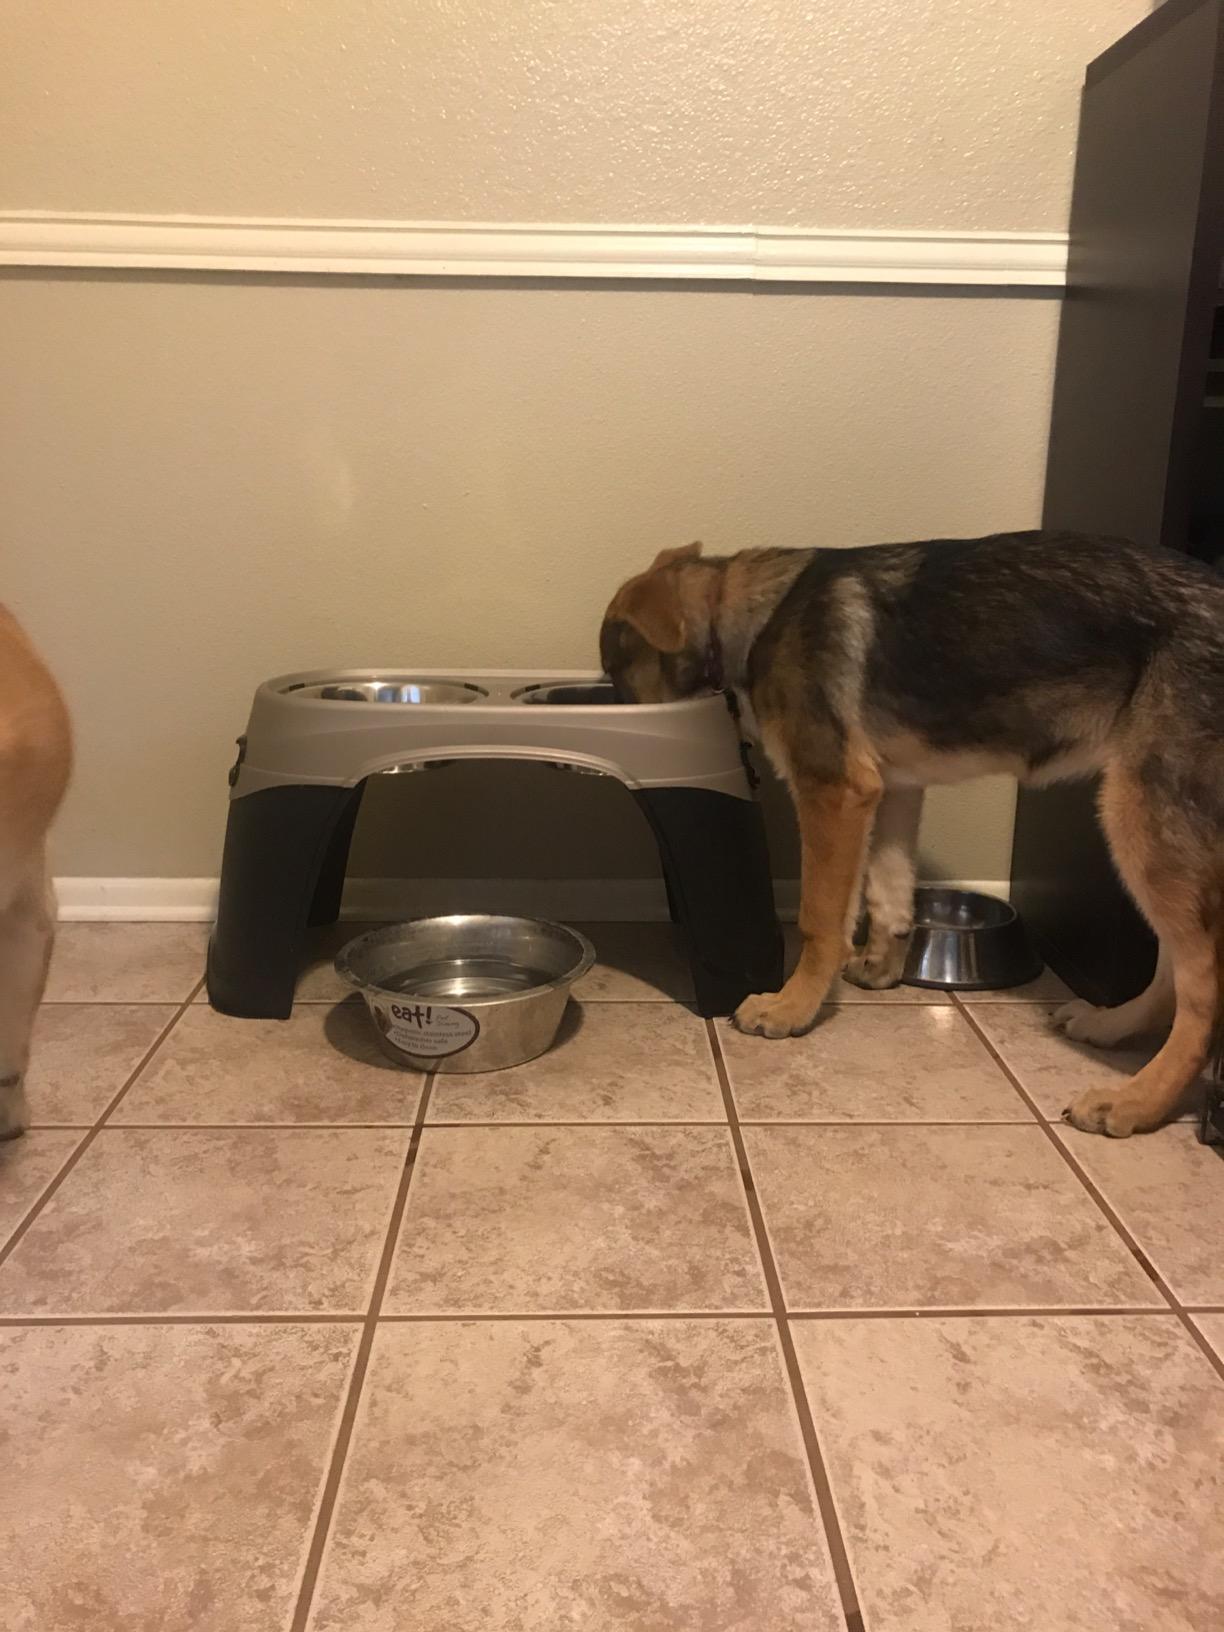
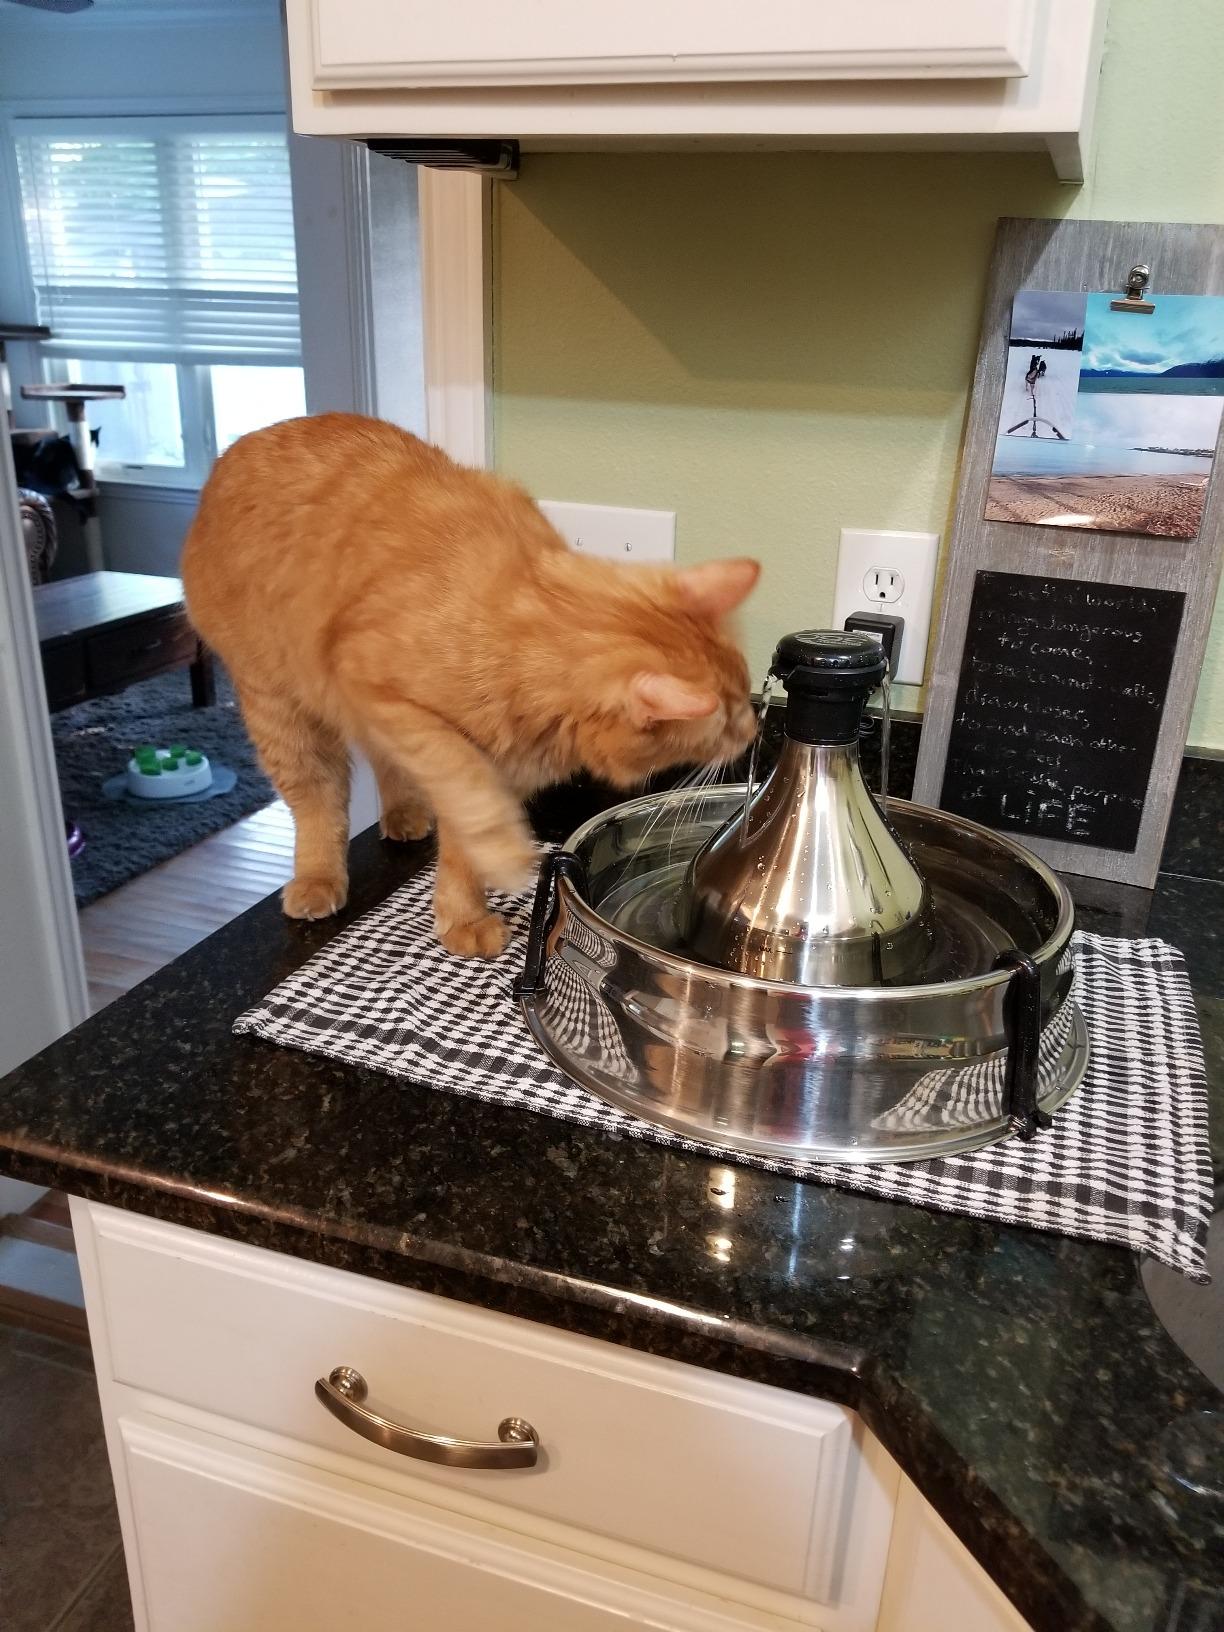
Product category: items_bowl
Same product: no